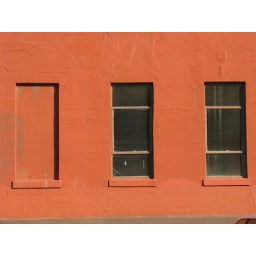
3 windows in orange building